The Smile of a Child

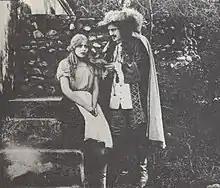

The Smile of a Child (also known as "A Smile of a Child") is a 1911 American short silent drama film directed by D. W. Griffith and starring Blanche Sweet.